Lepidodendron

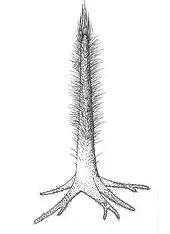
Reconstruction of a juvenile "Lepidodendron", showing the unbranched trunk with leaves

During the early stages of growth, "Lepidodendron" grew as single, unbranched trunk, with leaves growing out of the scale leaf bases (cushions). Towards the end of the lycopod growth, the leaves on the lower part of the trunk were shed, and in "Lepidodendron", the upper part of the trunk dichotomously branched into a crown. The rate of growth of arborescent lycophytes is disputed, some authors contended that they had a rapid life cycle, growing to their maximum size and dying in only 10 to 15 years, while other authors argue that these growth rates were overestimated. Rather than reproduce with seeds, "Lepidodendron" lycopsids reproduced with spores. The spores were stored in sporangia situated on fertile stems that grew on or near the main trunk. The fertile stems grew together in cone-like structures that clustered at the tips of branches.